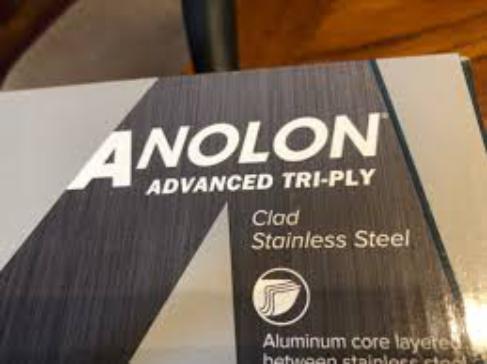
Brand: anolon
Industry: Necessities